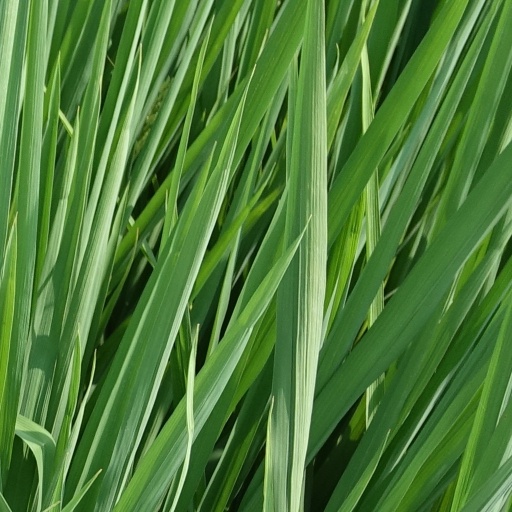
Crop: rice